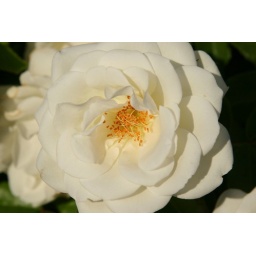
This white rose is on a rose tree, which is covered with roses. Taken in my yard.Explore # 349May 19, 2009